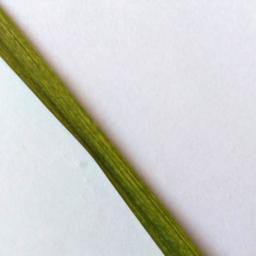
Label: Rice___Healthy